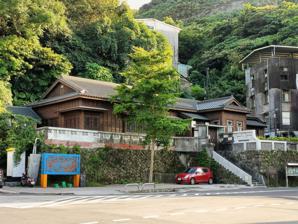
Building: Keelung Fort Commander's Official Residence
Country: Unknown
Year built: 1931
Former residence in Zhongzheng, Keelung, Taiwan Keelung Fort Commander's Official Residence 基隆要塞司令官邸 General information Type former residence Architectural style Japanese Location Zhongzheng , Keelung , Taiwan Coordinates 25°08′25.5″N 121°45′29.4″E / 25.140417°N 121.758167°E / 25.140417; 121.758167 Completed 1931 Design and construction Architect(s) Isuke Nagami The Keelung Fort Commander's Official Residence ( Chinese : 基隆要塞司令官邸 ; pinyin : Jīlóng Yàosài Sīlìng Guāndǐ ) is a former residence in Zhongzheng District , Keelung City , Taiwan . History The building was constructed in 1931 during the Japanese rule of Taiwan for the residence of Keelung Nagami Bus company employees, in which the company was located at the north of the building. It was built by the company owner, Isuke Nagami. After the handover of Taiwan from Japan to the Republic of China in 1945, due to the original commander's residence having been bombed, the Fortification Command used this building as the temporary Commander's Residence. The building was later rented by the Li family, thus it got its name Li's house. On 13 April 2021, the Keelung City Cultural Affairs Bureau announced that the residence would be opened to the public on weekends. Architecture The building is a combination of Japanese and Western styles. The main building is located on the north side, while the receiving room and the Japanese garden are on the south side. The building is equipped with lamps which are lit every evening. Transportation The building is accessible north east of Keelung Station of Taiwan Railways . See also List of tourist attractions in Taiwan References